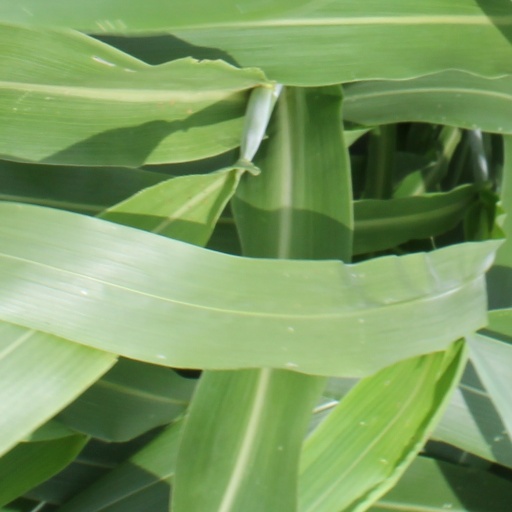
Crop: sorghum